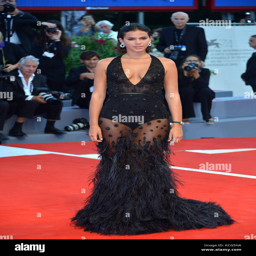
arrivals for the premiere during festival